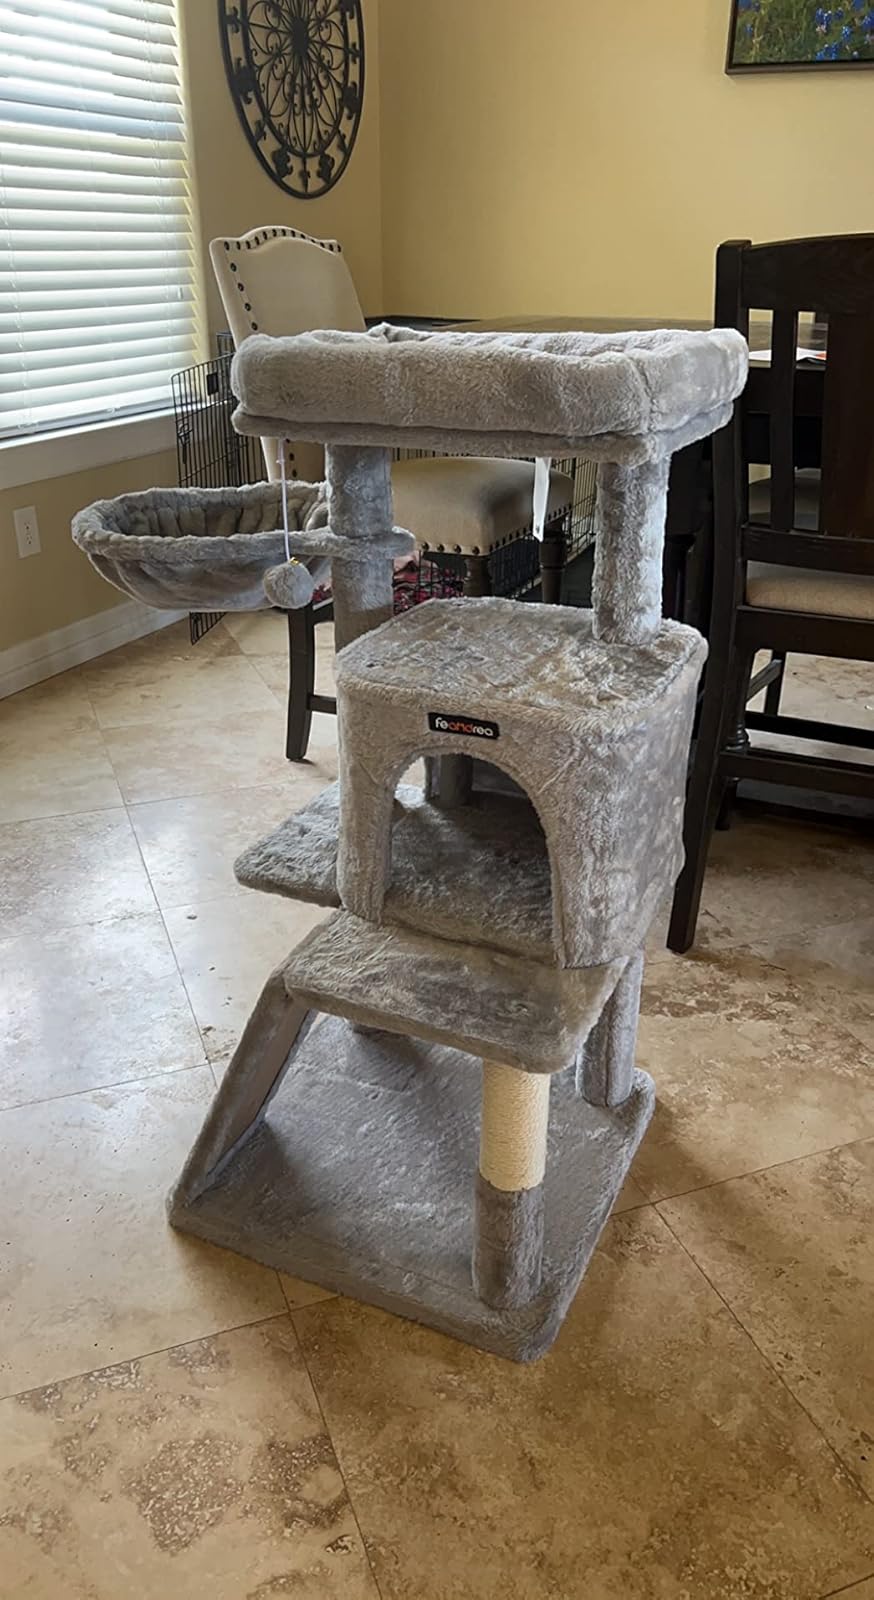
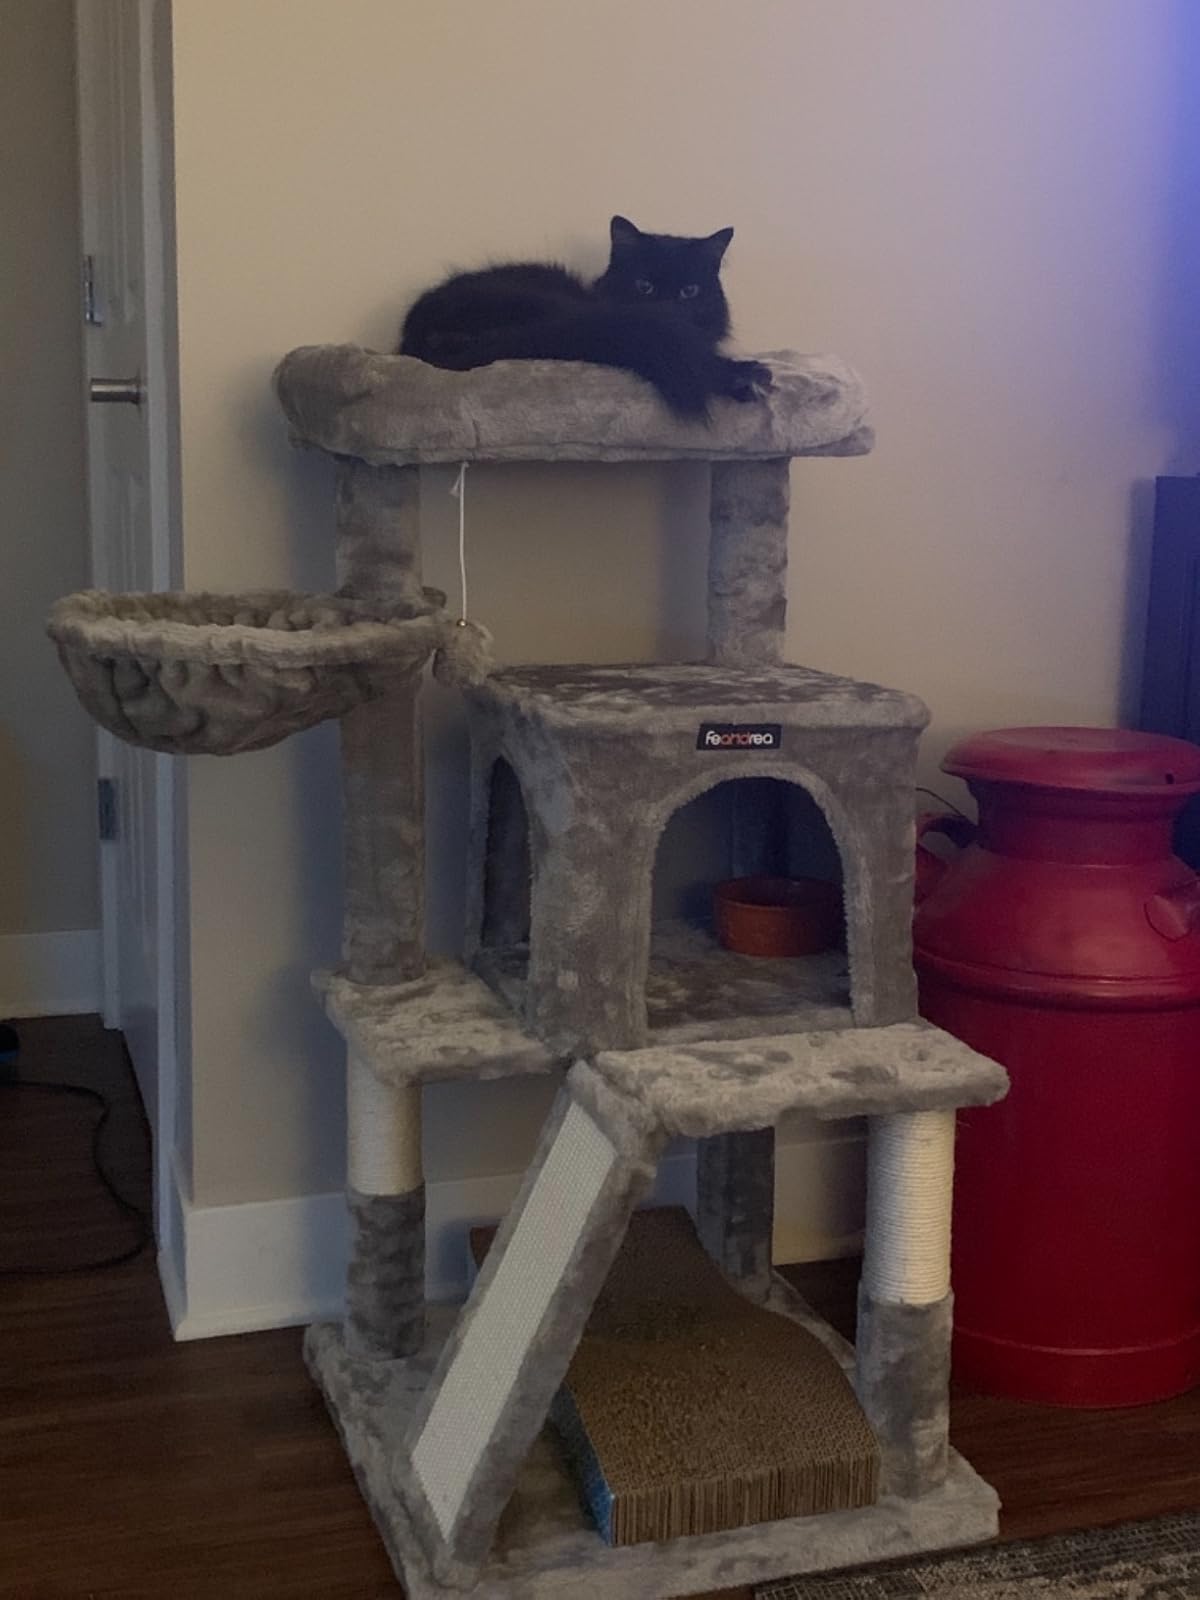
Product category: items_cat tree
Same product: yes